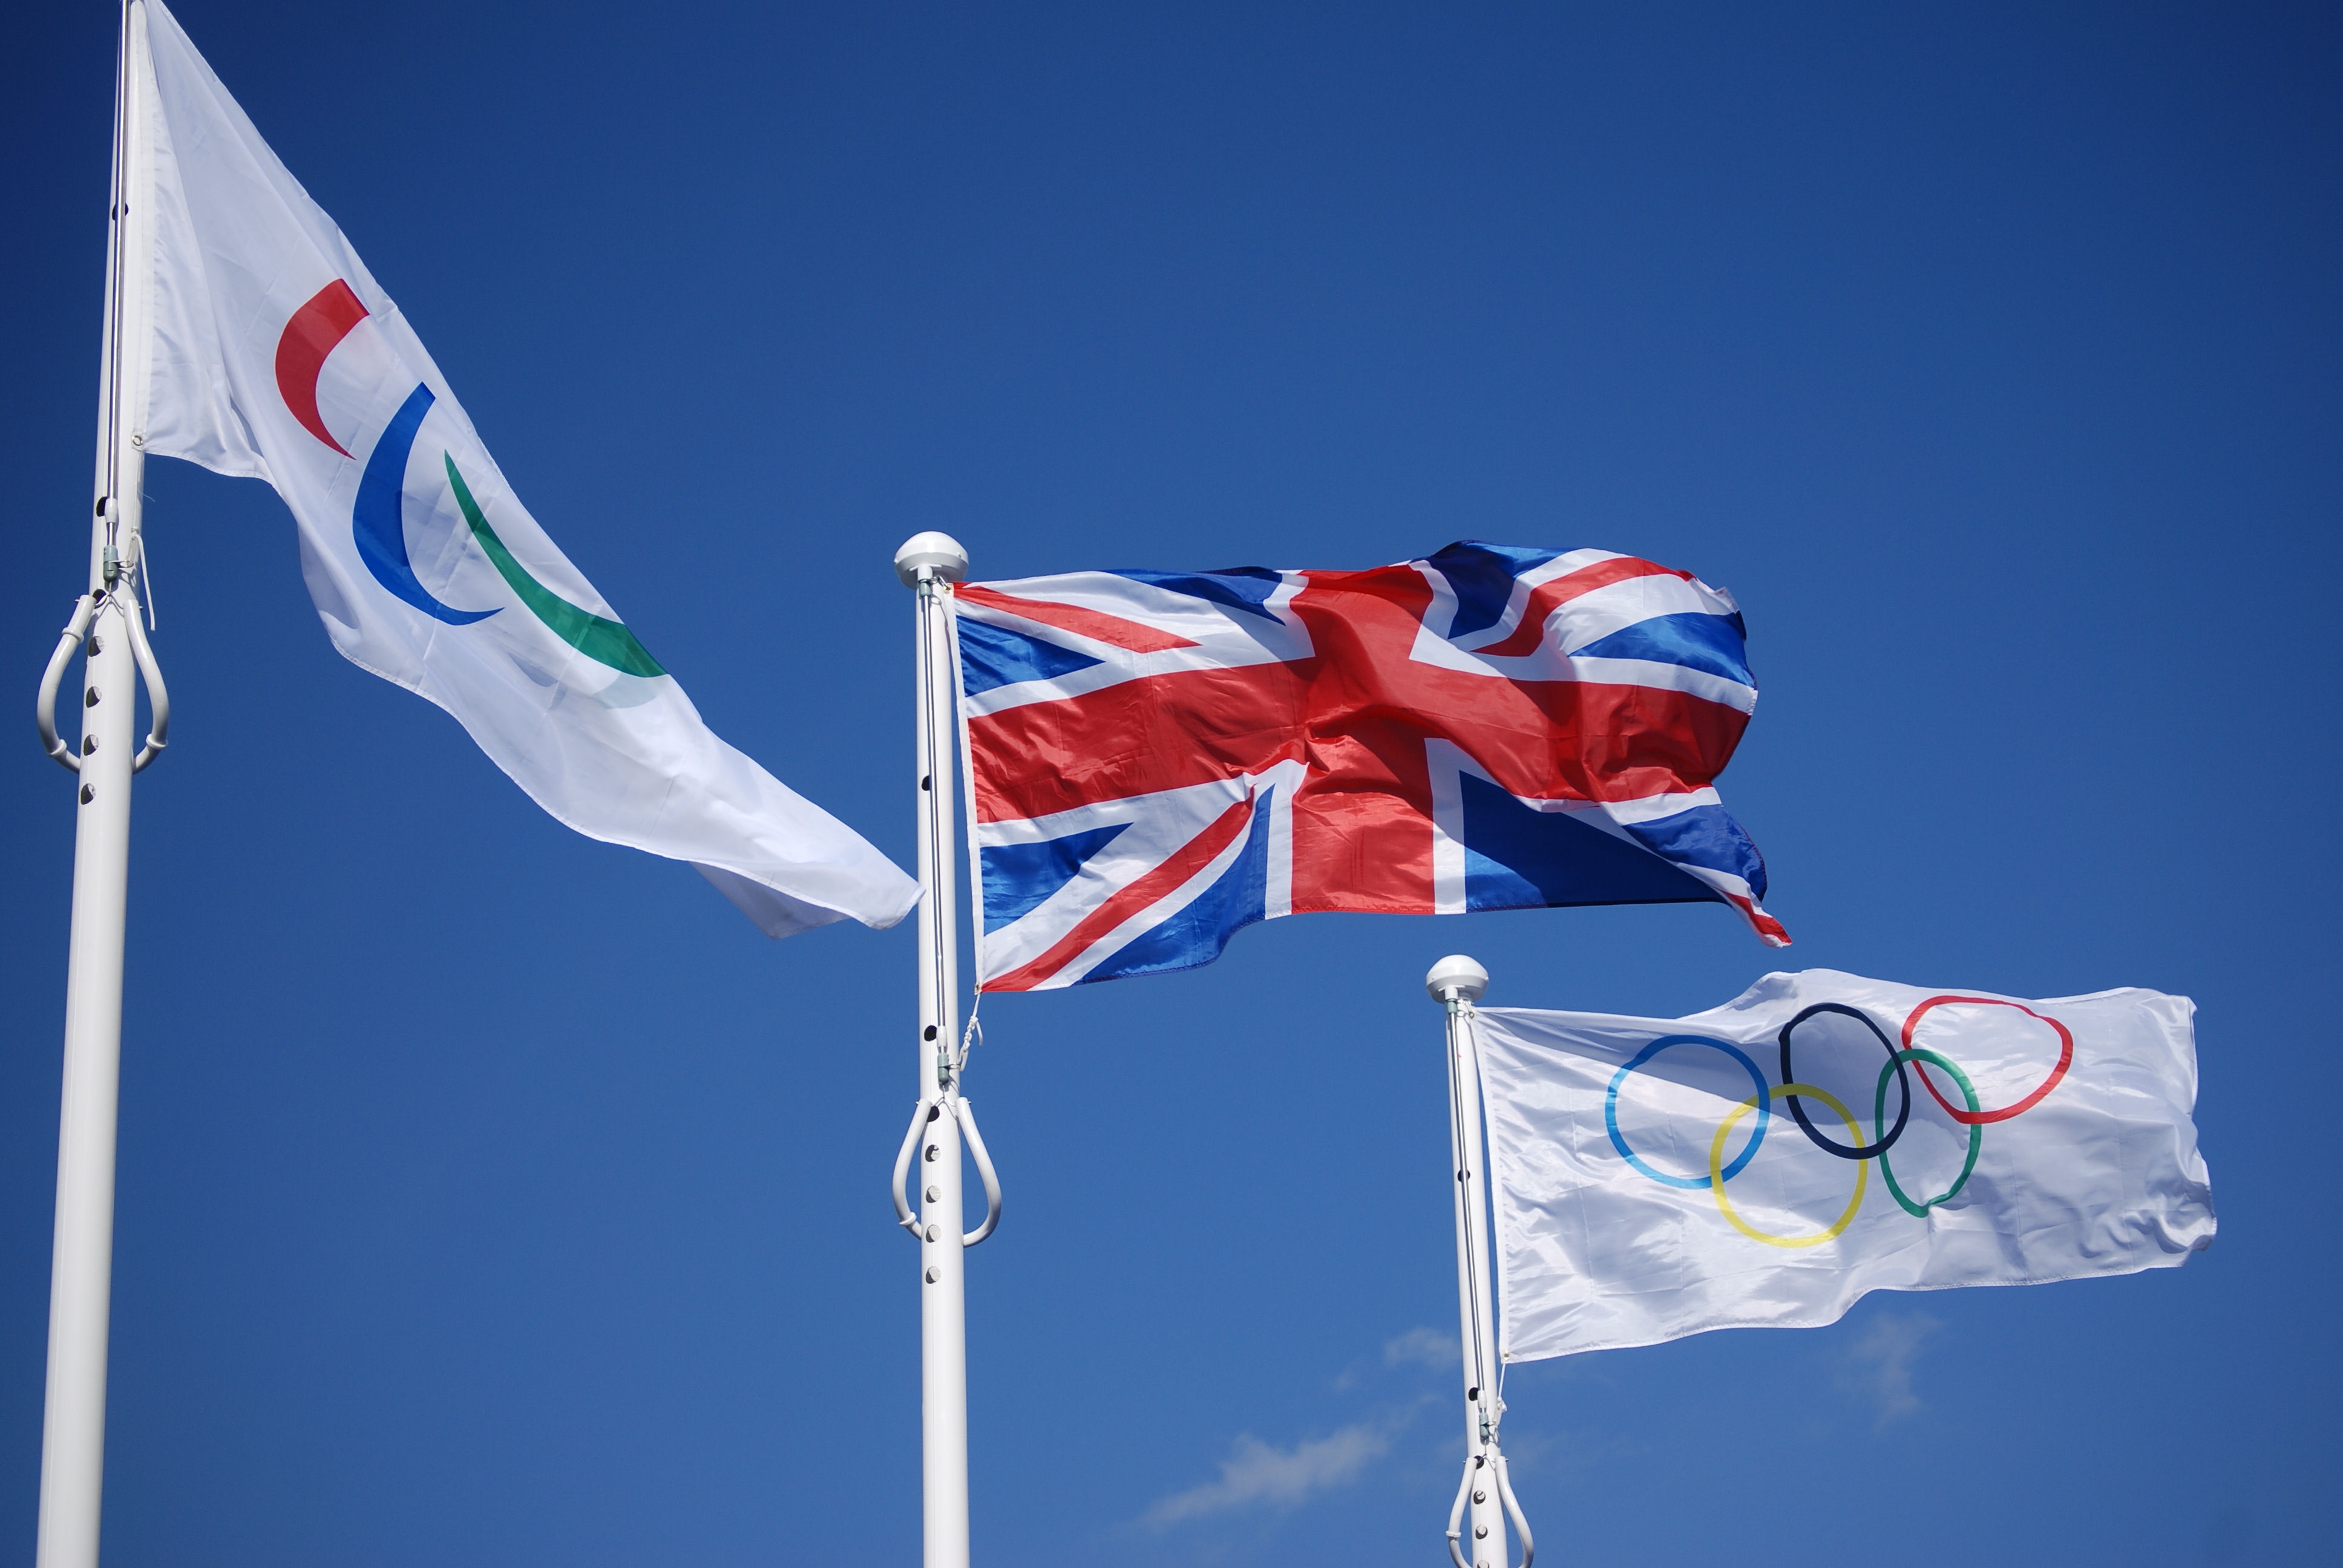
wind, celebration, flag, blue, flags, british, union jack, olympic, union, flag of the united states